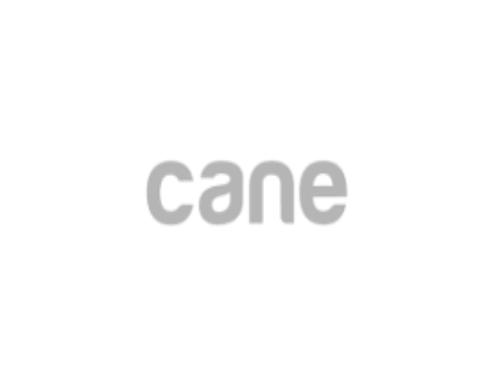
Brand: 10 Cane
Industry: Food